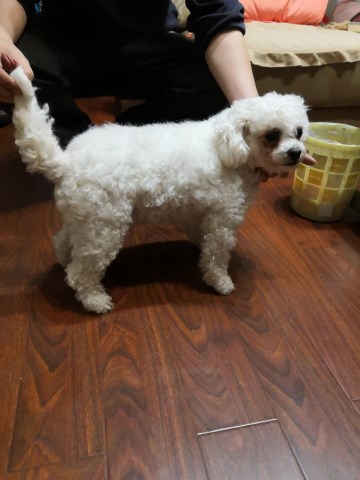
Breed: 3083-n000117-Bichon_Frise